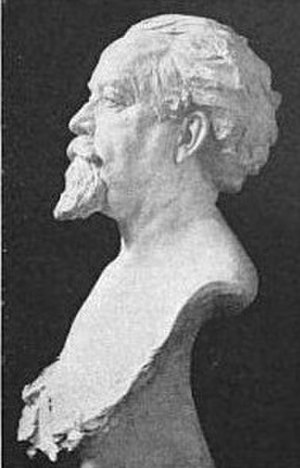
Carl Busch
Carl Reinholdt Busch var en danskfødt amerikansk musiker, dirigent og komponist.